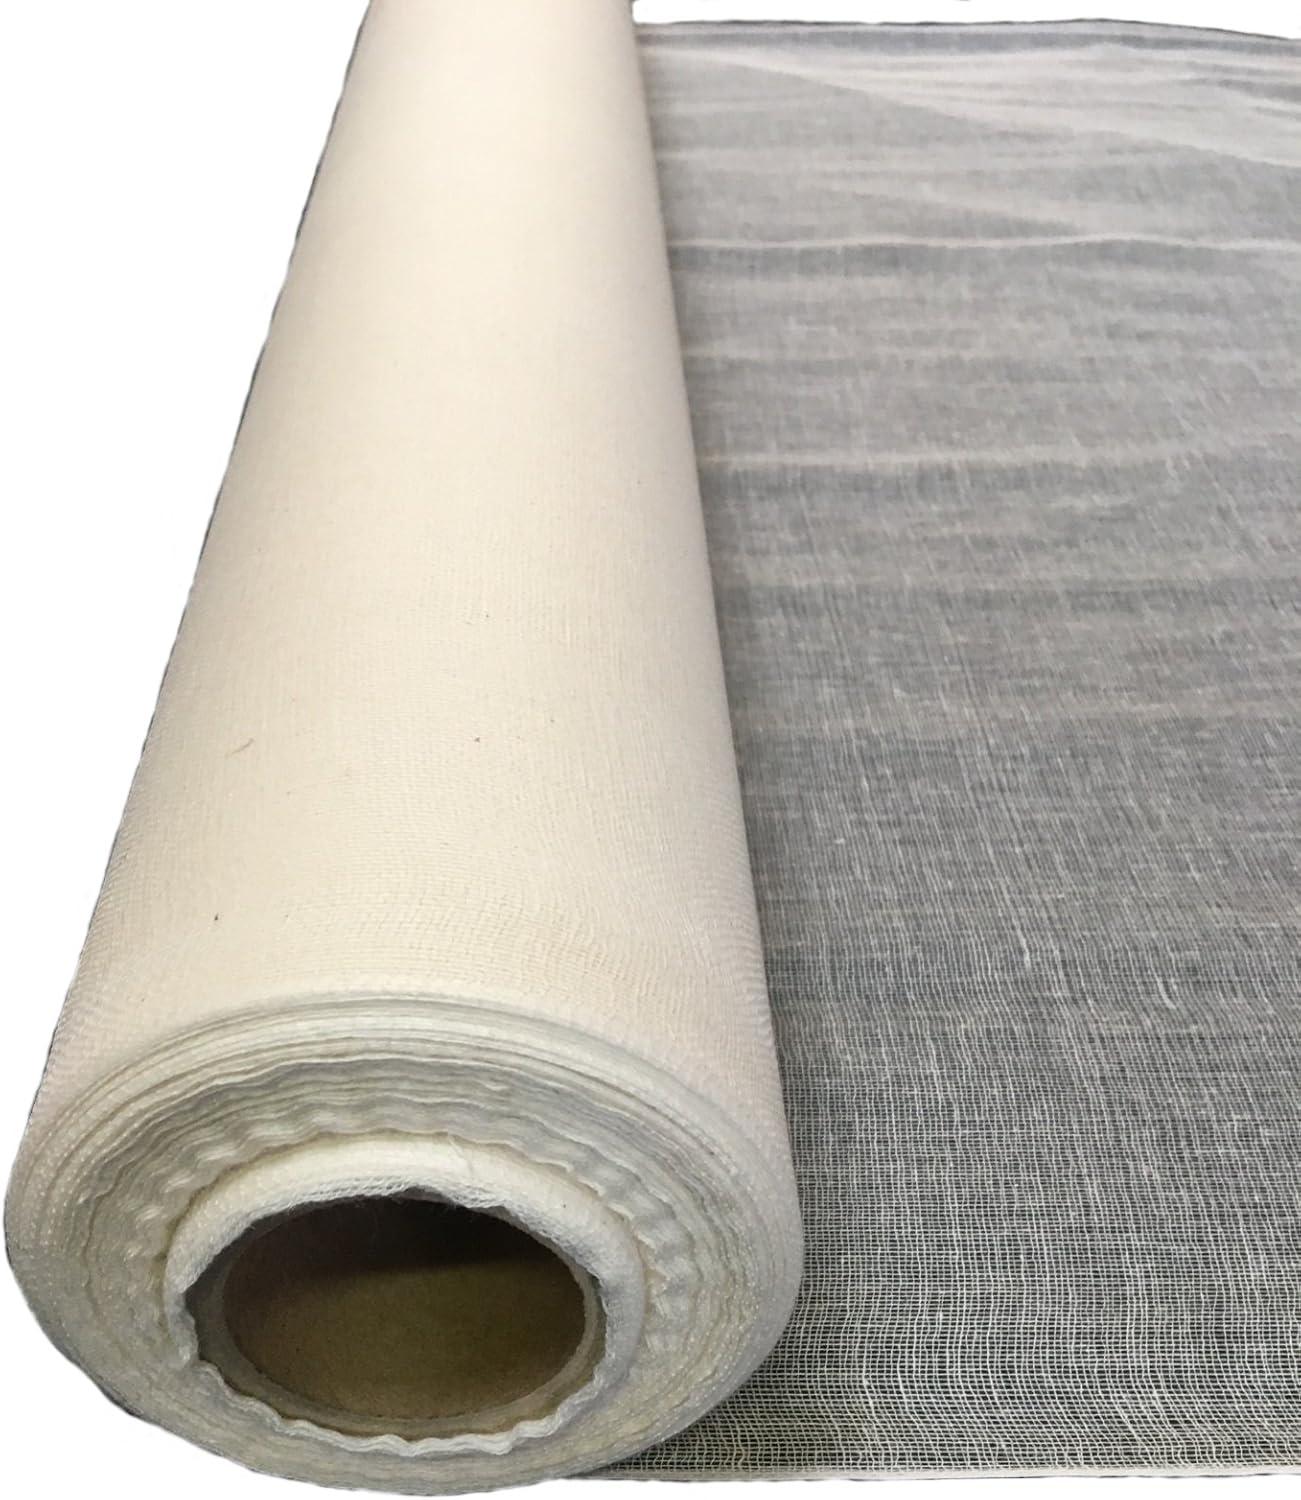
Grade 50 Unbleached Cheesecloth 36" Wide 100 yard roll- 28x24 Thread Count- 100% Cotton
Category: Amazon Home
High Quality Medium Grade 50 Unbleached (28x20 thread count) cheesecloth is a soft 100% cotton fabric prepared in a 36" wide 100 yard roll with inner core. An excellent choice of fabric for baby wraps, crafts such as ghosts or curtains, kitchen applications like cooking or cheesemaking, cleaning, polishing, wiping, and decor.
Features: 102 % Cotton Grade 50 Natural Unbleached Cheesecloth Roll with Inner Core | 28 x 24 Thread Count | Medium Grade High Quality & Lint Free Cheesecloth | 36 Inches Wide | Popular for Food Applications, Tea Bags, Runners, Cheese Making, Stuffing Poultry, Party Décor, Cleaning, Straining, Canning, Polishing, Plant protection, Filtering, Crafts and much more exclusively presented based on burlapfabric.com brand specifications